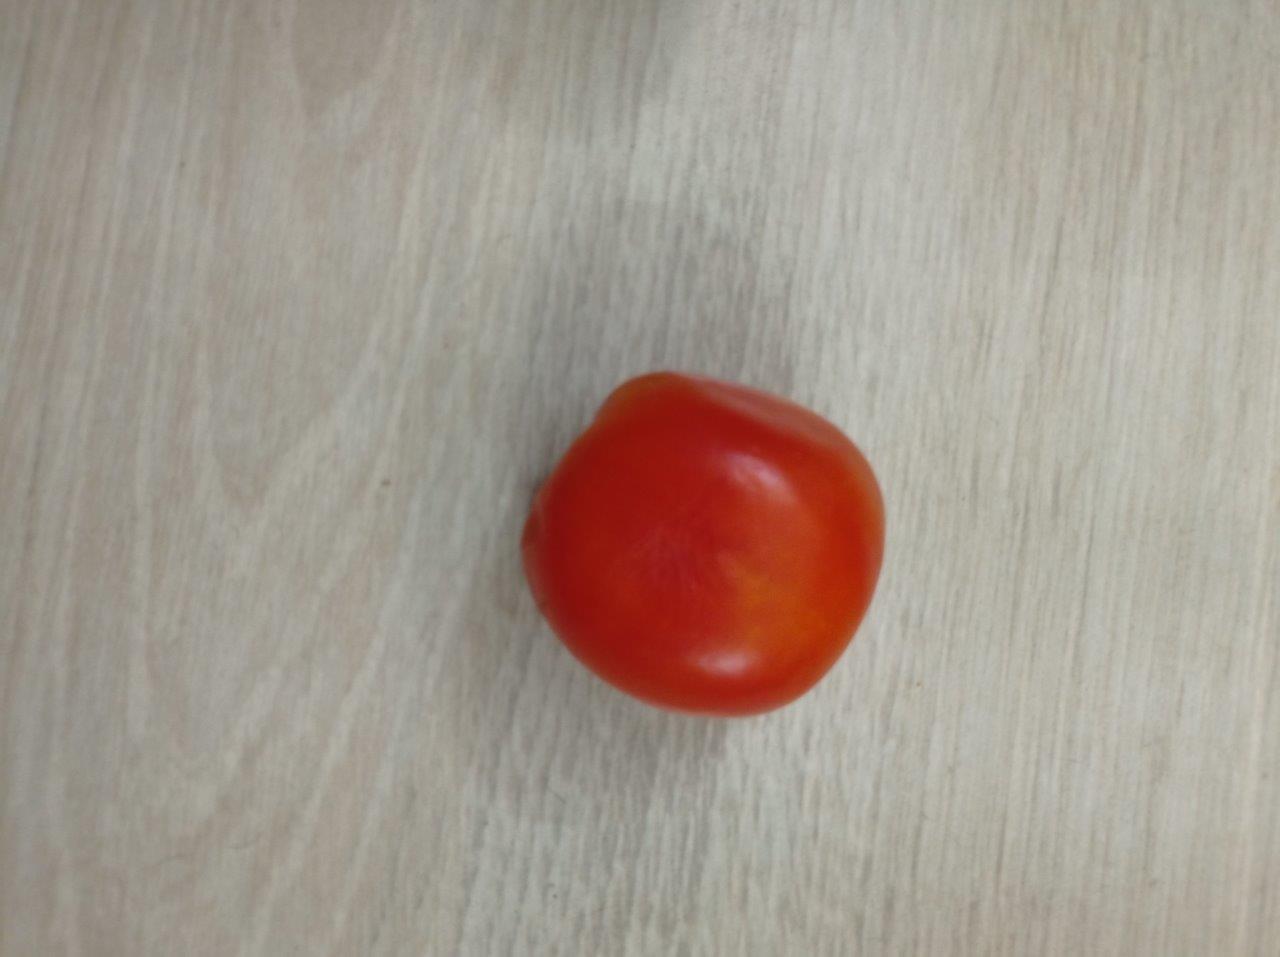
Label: Fresh